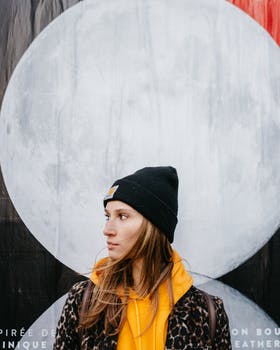
Label: No Watermark